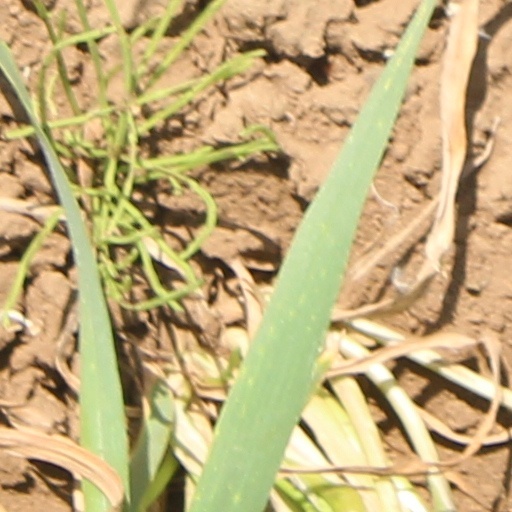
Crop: wheat